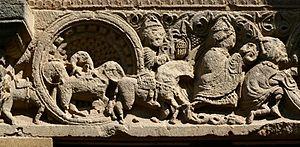
Linteau du portail de l'église de Fleury-la-Montagne
Fleury-la-Montagne est une commune française située dans le département de Saône-et-Loire en région Bourgogne-Franche-Comté.